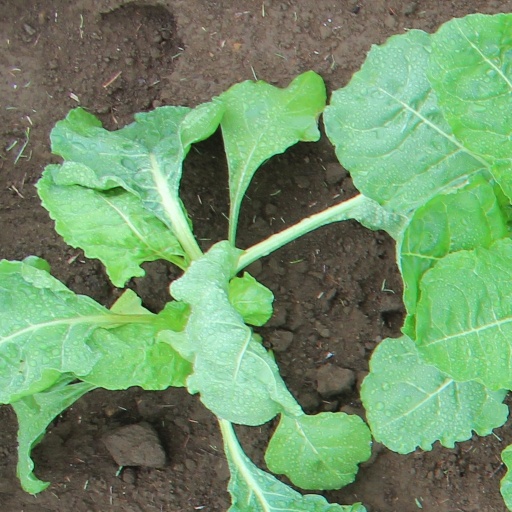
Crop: sugar beet